Hiddensee

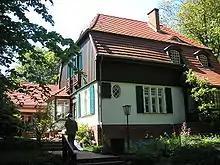
Gerhart Hauptmann Haus

The "biggest" attraction on Hiddensee is the long sandy beach. It stretches practically the entire length of the island on the west side. Therefore, it has been known as a bathing resort since the late 19th century. Yet bathing attire (and also clothing etiquette in general) was very permissive even in the days of the Belle Époque. Ladies going barefoot and showing bare calves was possible everywhere on Hiddensee, where elsewhere it would have caused a scandal. In the interwar period, the island became a center of the "Lebensreform" and Naturism. In GDR times, due to complaints from indignant tourists, an attempt was made at times to ban skinny-dip, but this was hardly noticed. Today, there is no division into textile and nude beach sections on Hiddensee, and both are permitted and common throughout the beach.